Moreland School

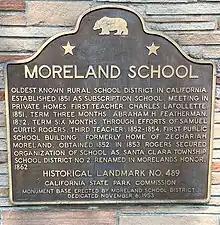
Moreland school plaque and California State Historical Landmark #489

In 1951, the old Moreland School District building was dismantled from its original location, making way for the Moreland Apartment Complex, which now serves as a senior housing center. On November 6, 1953, the California State Park Commission, erected a commemorative plaque that designates this site as California Historical Landmark #489, the oldest known rural school district in California. The monument base was erected by the Moreland School District. The historical marker is located on Payne Avenue, approximately 100 yards east of Saratoga Avenue. Just twenty yards away stood the Moreland Oak, a testament to the founders of Moreland, planted in the late 1800s.